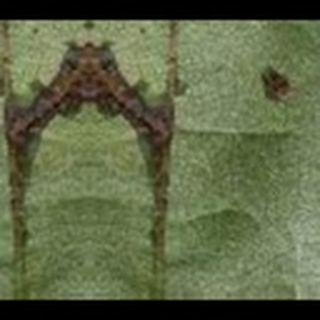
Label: cotton_bacterial_blight